Liquid funk

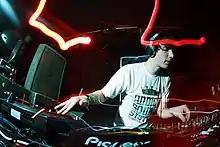
Netsky performing in 2008.

In 1999, Fabio alongside Sarah Sandy began championing a new form of drum and bass they called "liquid funk", with a compilation release of the same name on their Creative Source label. This was characterized by influences from ambient, funk, disco, house and trance music, and widespread use of vocals. Although slow to catch on at first, the style grew massively in popularity around 2003–2004, and by 2005 it was established as one of the biggest-selling subgenres in drum and bass, with labels like Good Looking Records (although this label is strongly cross-genred with "atmospheric drum and bass"), Hospital Records, Liquid V, Creative Source, Shogun Limited, Fokuz Recordings, and artists like Calibre, Netsky, LTJ Bukem, High Contrast, Logistics, London Elektricity, , Shapeshifter, DJ Marky, Makoto, and Solid State among its main proponents.